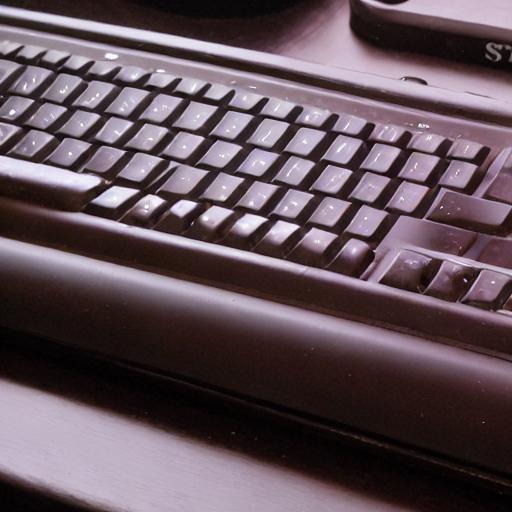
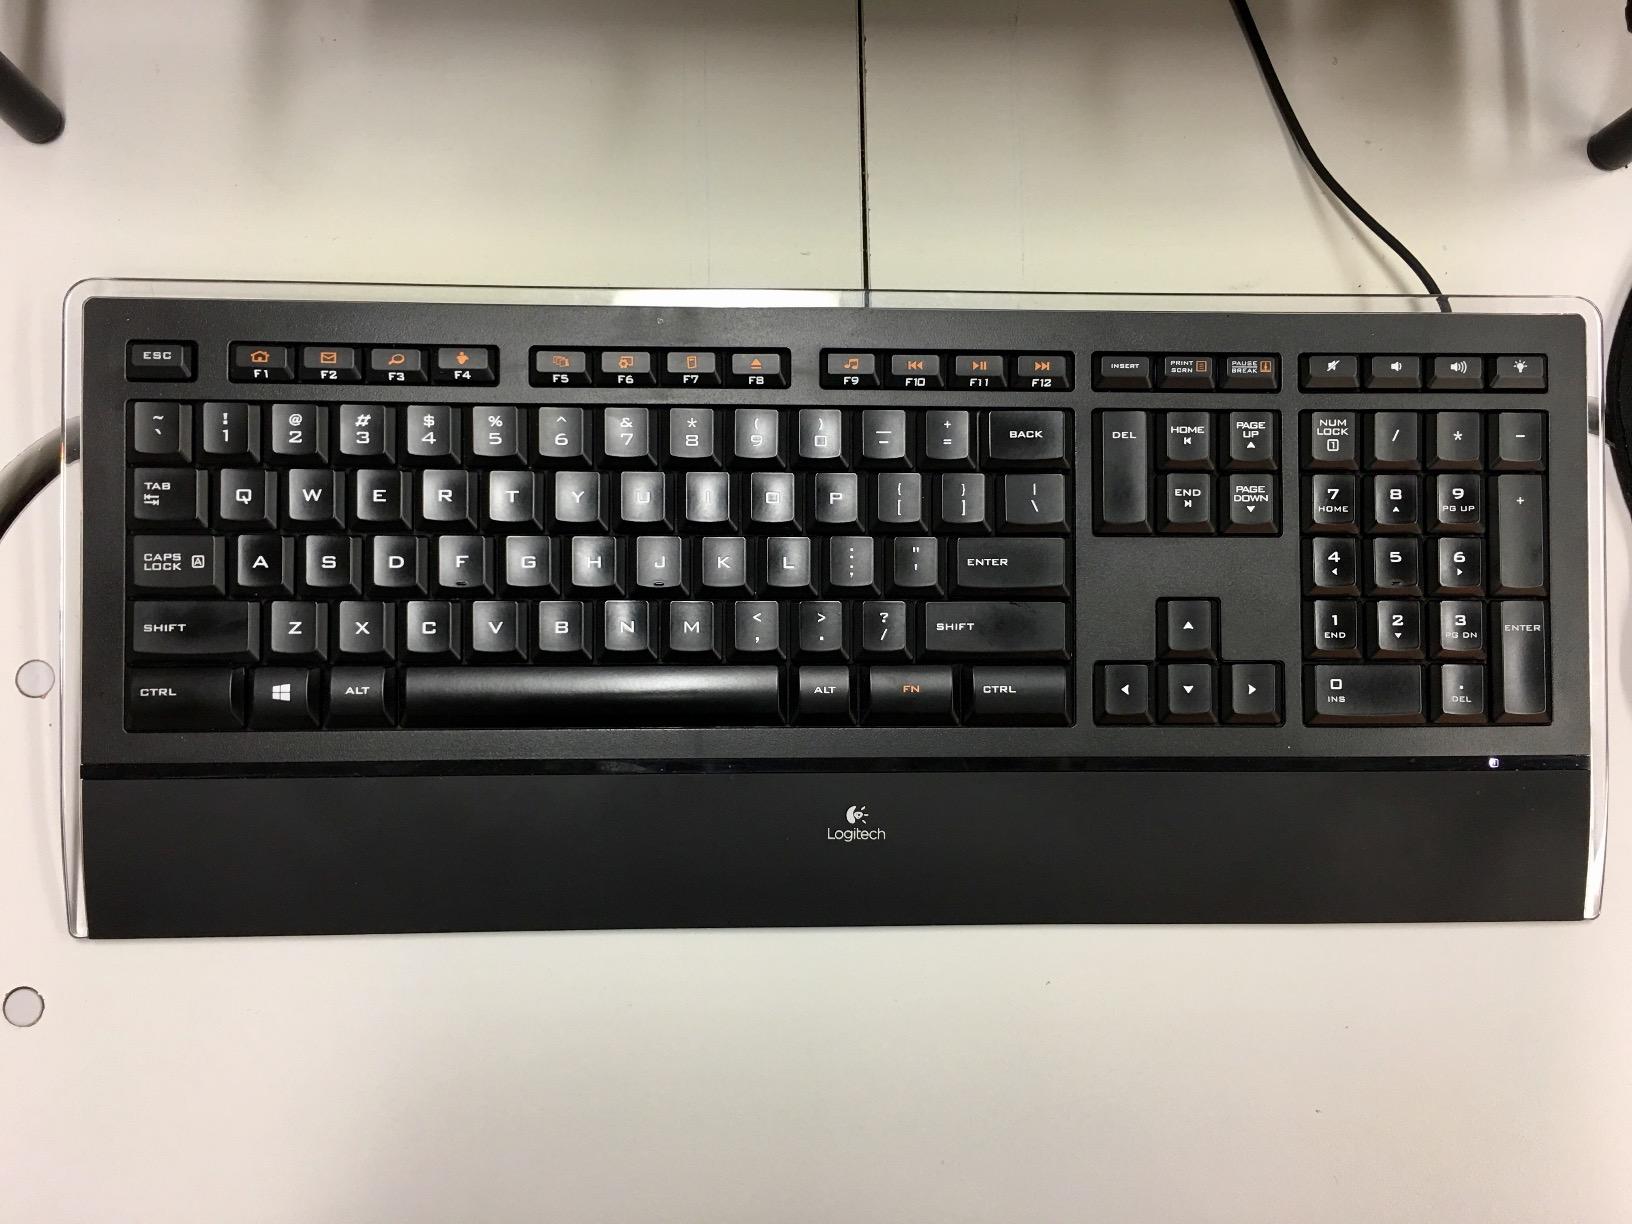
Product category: keyboard
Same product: no